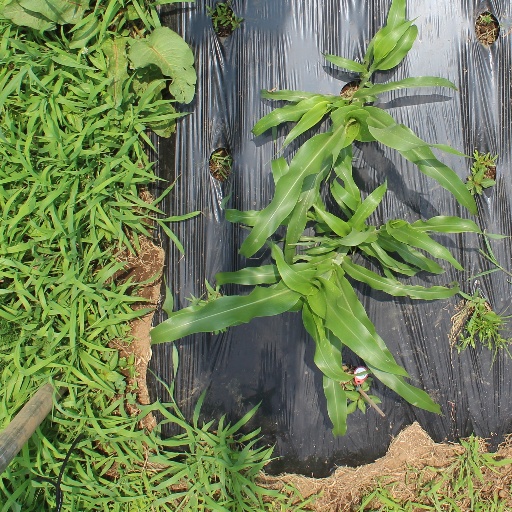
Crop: sorghum